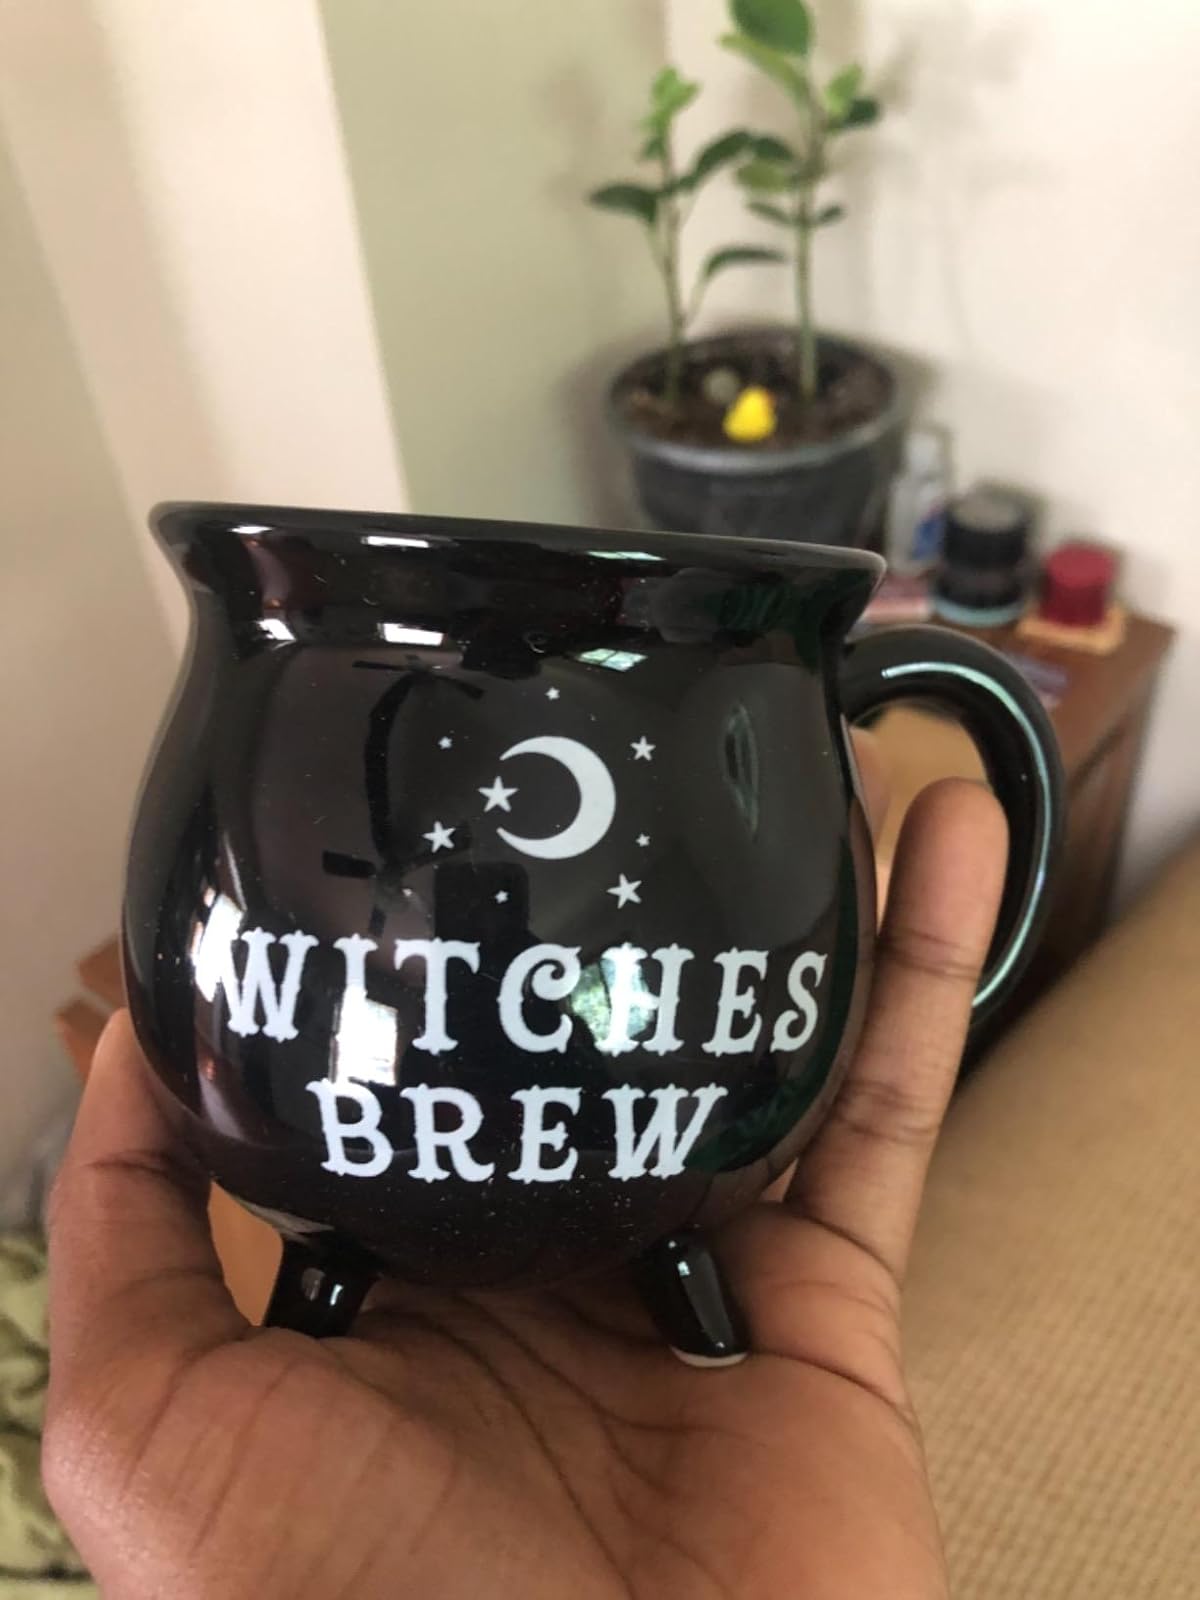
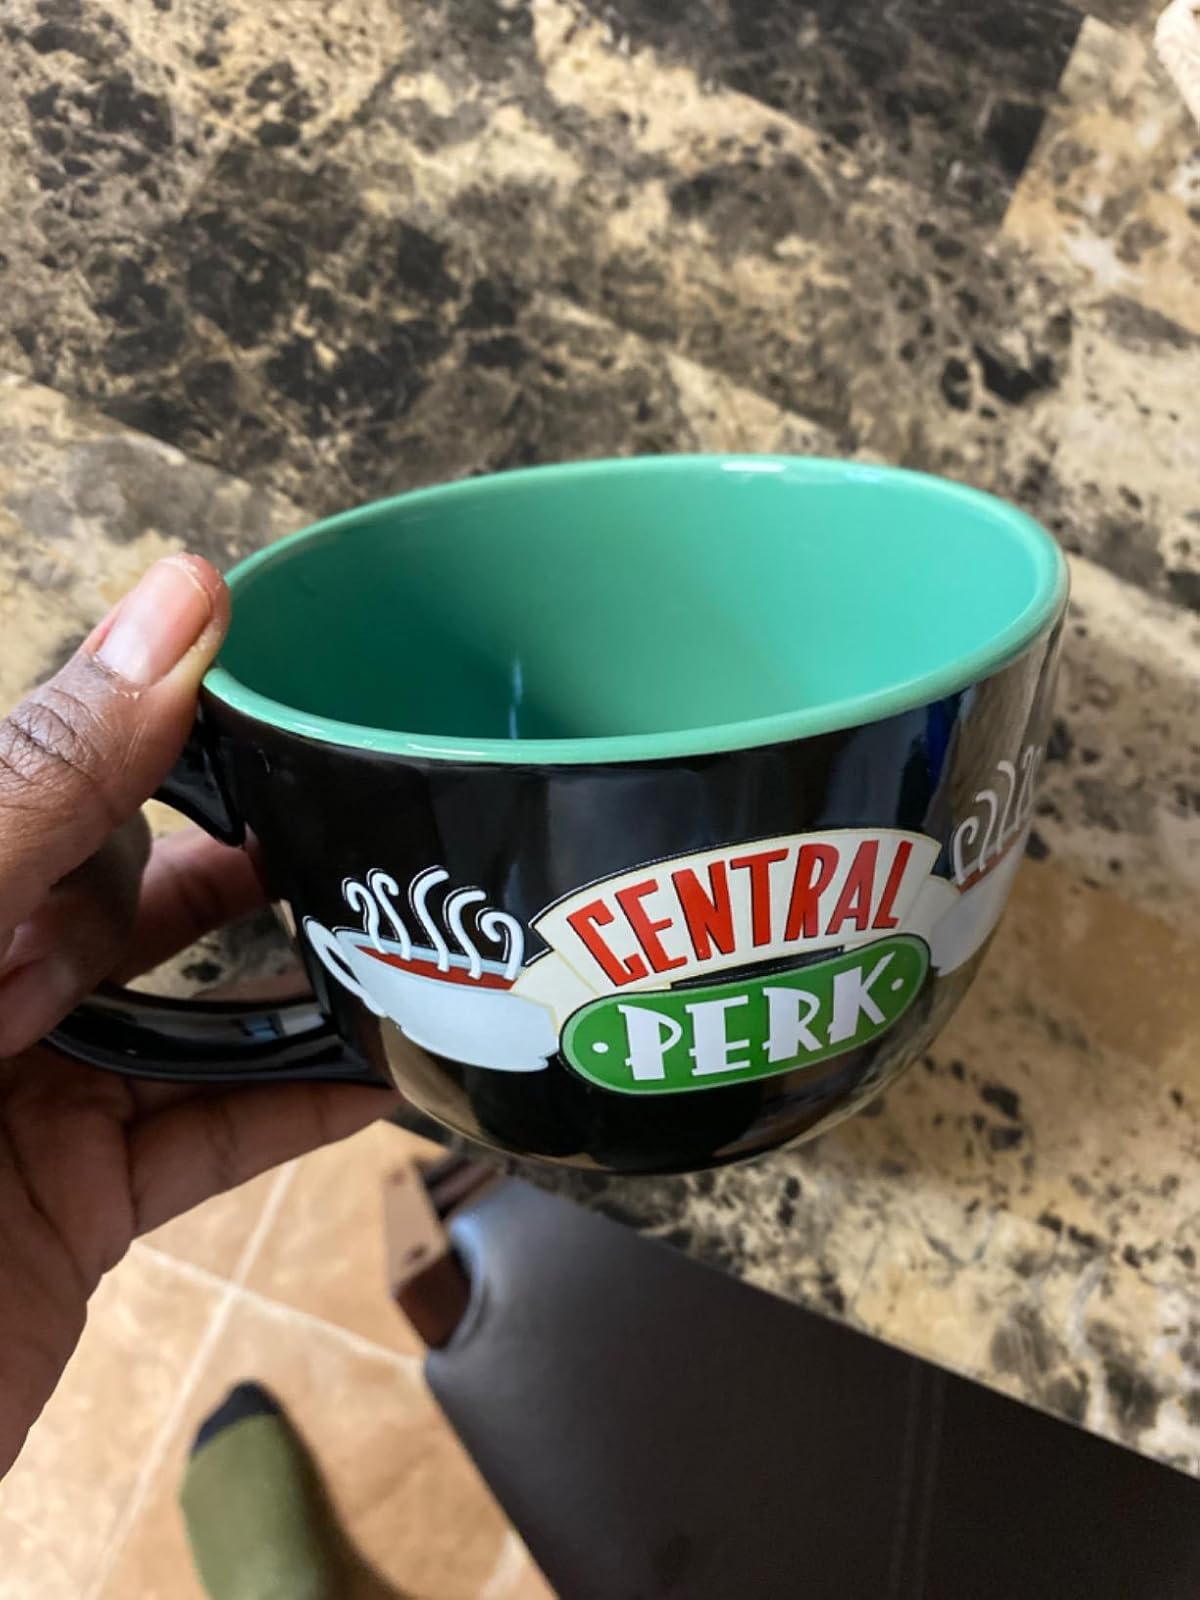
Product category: items_mug
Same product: no